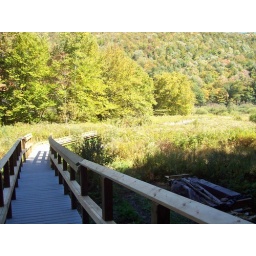
done by the green mountain club